Alsace

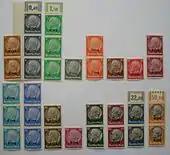
German stamps of Hindenburg marked with "Elsaß" (1940)

Alsace–Lorraine was occupied by Germany in 1940 during the Second World War. Although it was never formally annexed, Alsace–Lorraine was incorporated into the Greater German Reich, which had been restructured into Reichsgaue. Alsace was merged with Baden, and Lorraine with the Saarland, to become part of a planned Westmark. During the war, 130,000 young men from Alsace and Lorraine were conscripted into the German armies against their will (malgré-nous). There were some volunteers for the Waffen SS., although they were outnumbered by conscripts of the 1926–1927 classes. Thirty of said Waffen SS were involved in the Oradour-sur-Glane massacre (29 conscripts, one volunteer). A third of the malgré-nous perished on the Eastern front. In July 1944, 1500 malgré-nous were released from Soviet captivity and sent to Algiers, where they joined the Free French Forces.